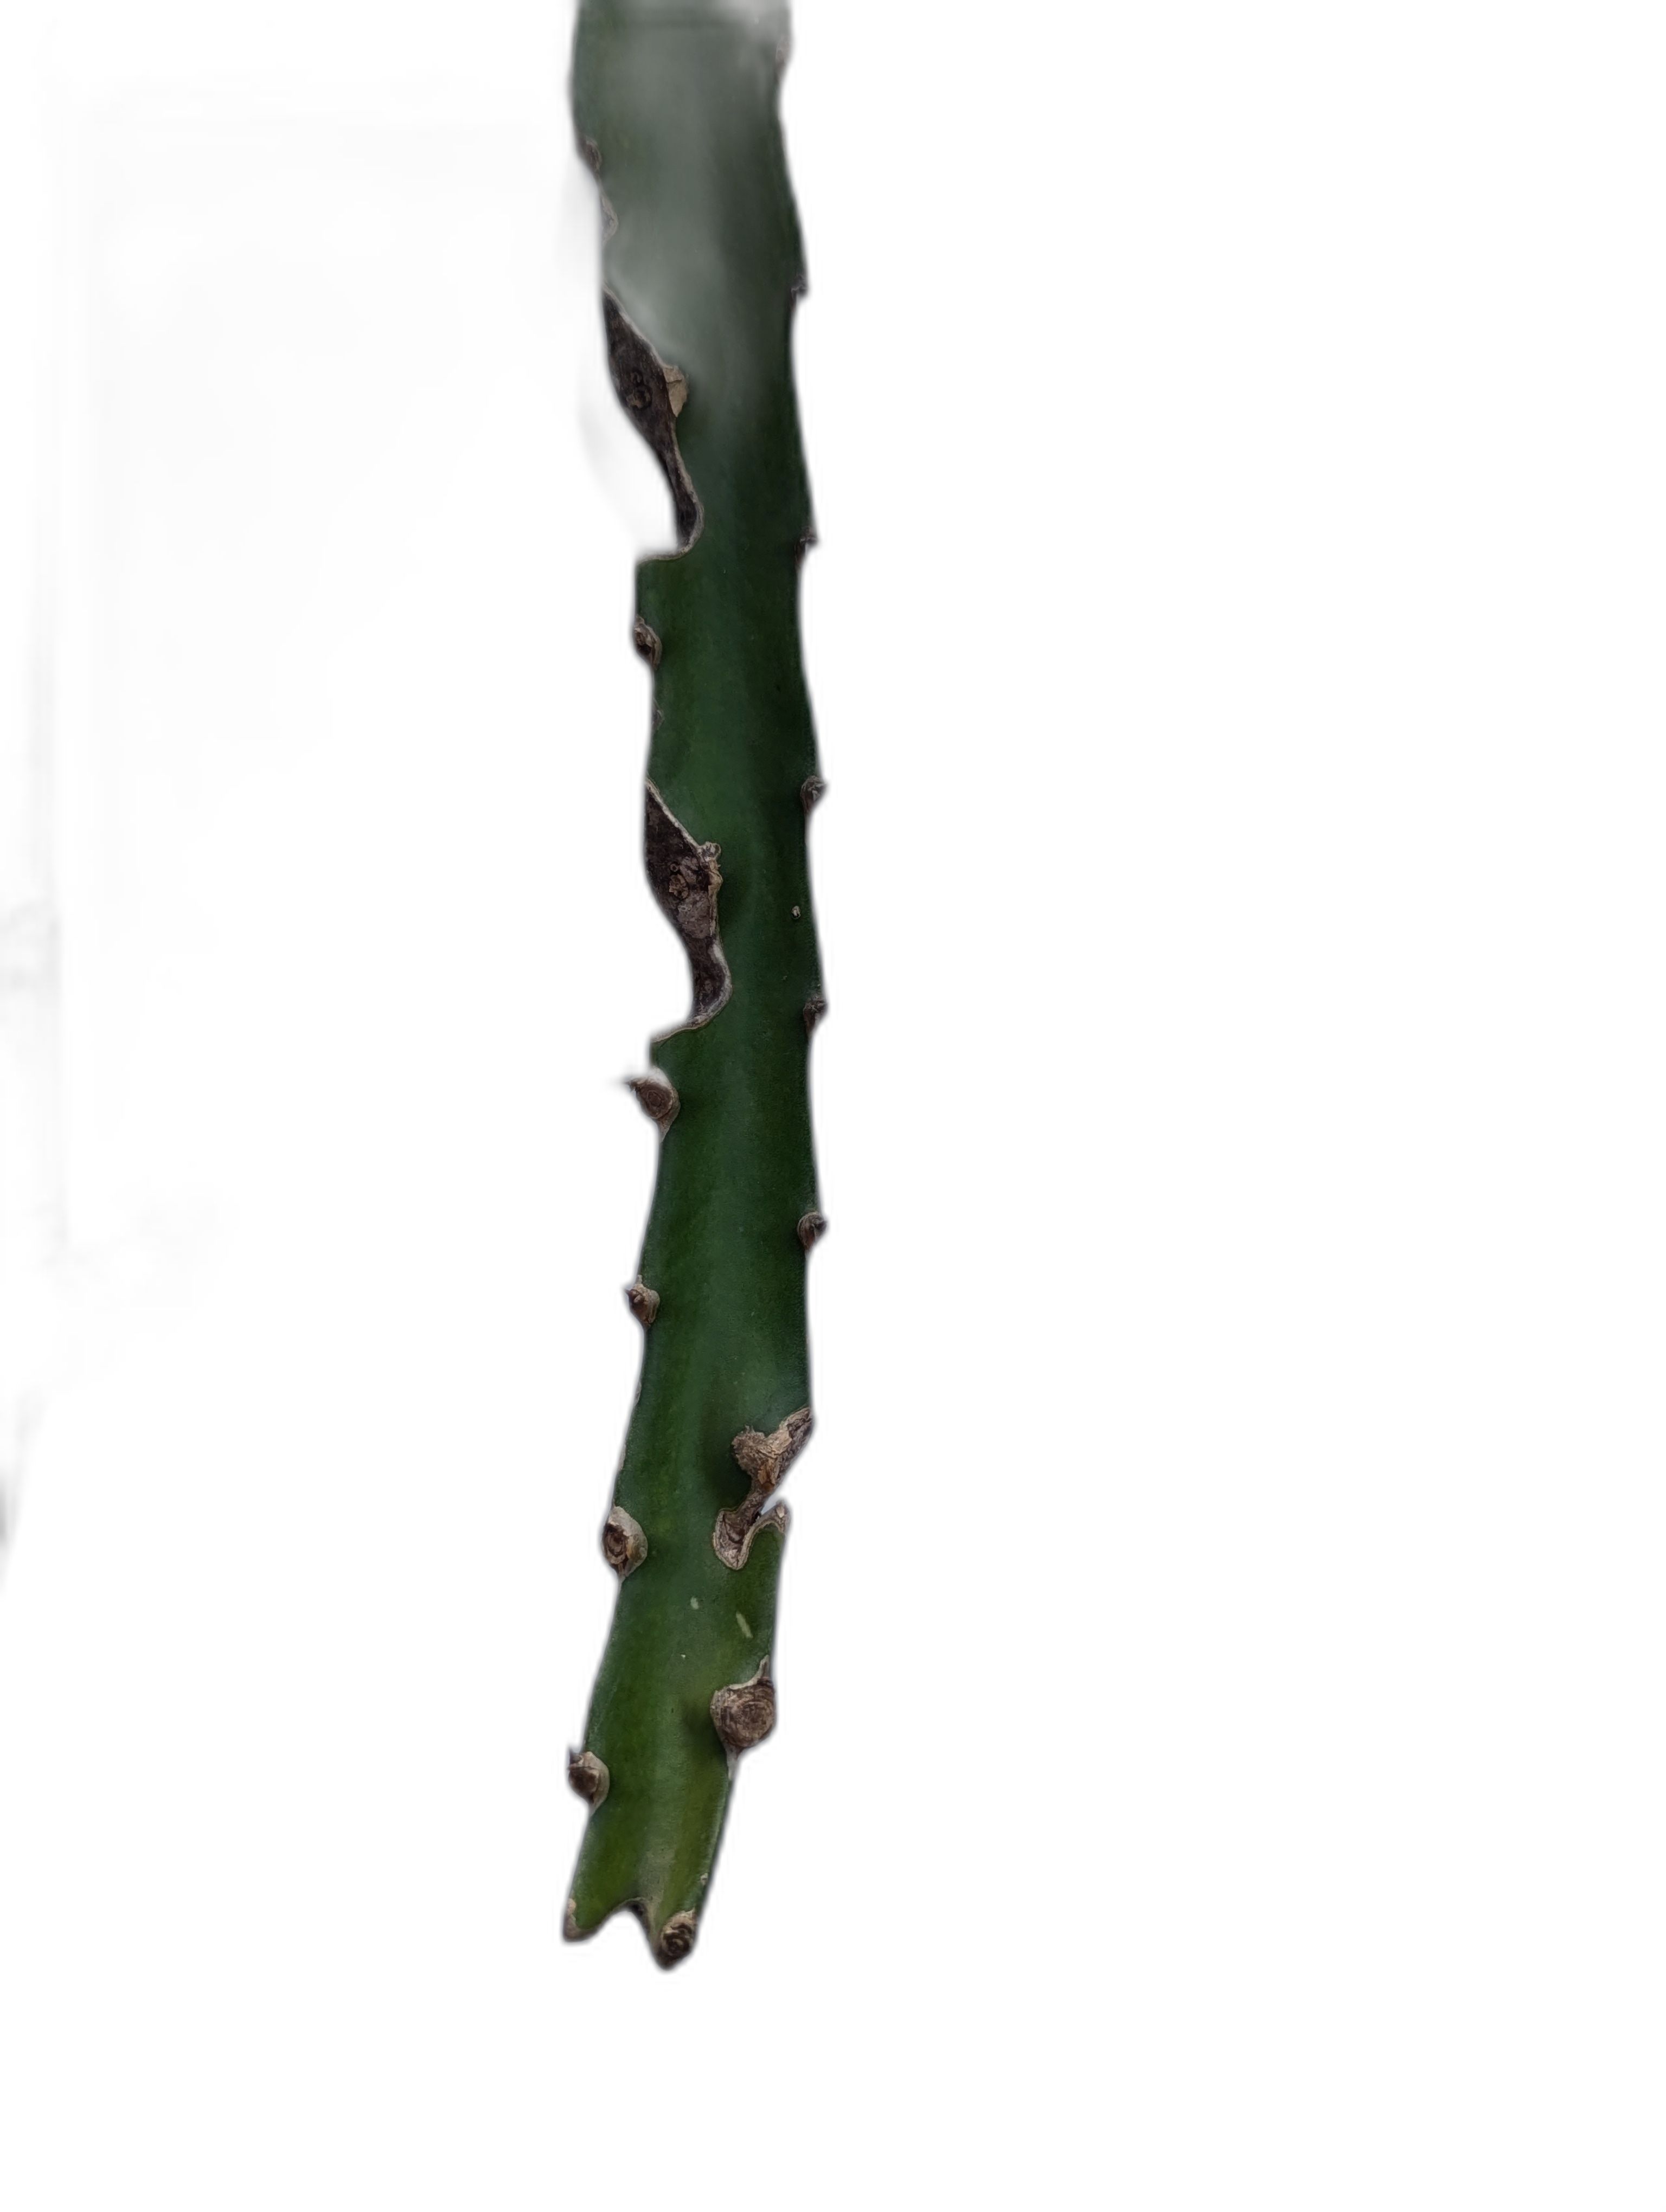
Label: Good leaf